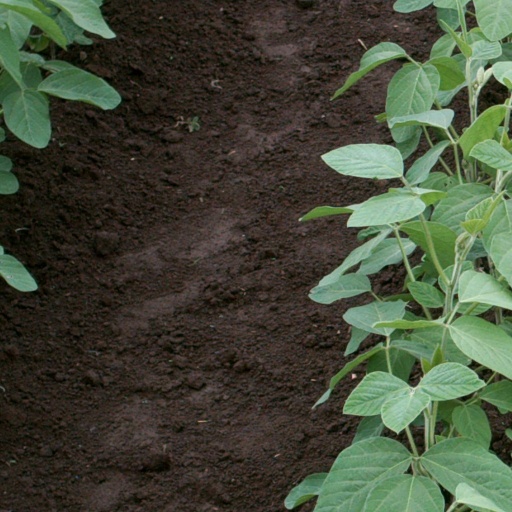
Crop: soybean